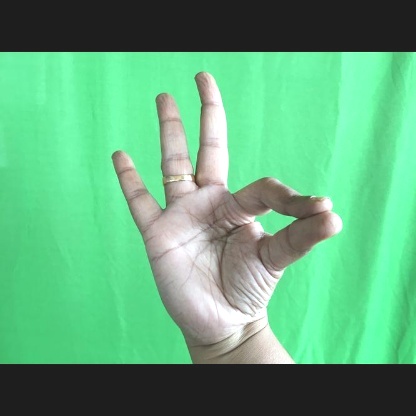
Mudra: Hamsasyam